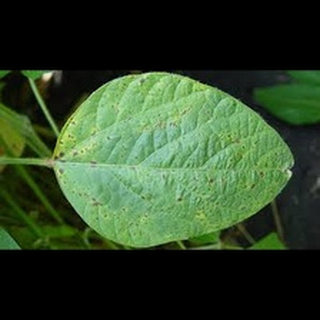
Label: wheat_tan_spot